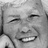
Emotion: happy